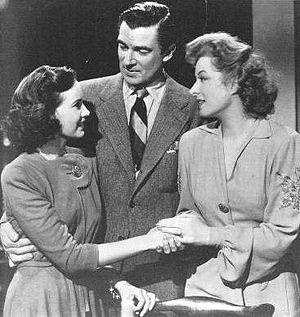
Madame Miniver est un film américain réalisé par William Wyler, sorti en 1942. C'est une adaptation du roman bestseller Mrs Miniver de Jan Struther qui parut d'abord en feuilleton dans le journal londonien Times pendant les années 1938 et 1939.